Marquette Iron Range

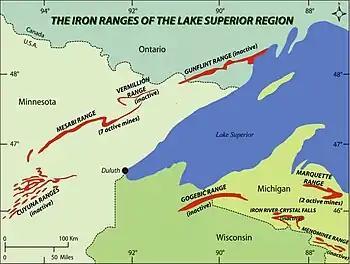
Lake Superior Iron Ranges

The Marquette Iron Range is a deposit of iron ore located in Marquette County, Michigan in the United States. The towns of Ishpeming and Negaunee developed as a result of mining this deposit. A smaller counterpart of Minnesota's Mesabi Range, this is one of two iron ranges in the Lake Superior basin that are in active production as of 2018. The iron ore of the Marquette Range has been mined continuously from 1847 until the present day. Marquette Iron Range is the deposit's popular and commercial name; it is also known to geologists as the Negaunee Iron Formation.